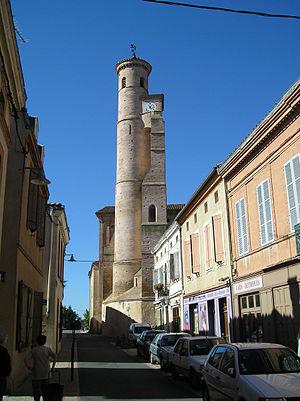
L'Isle-Jourdain (Gers, Midi-Pyrénées, France)
La liste des églises du Gers recense de manière exhaustive les églises situées dans le département français du Gers.
L'Isle-Jourdain est une commune française située dans le département du Gers, en région Occitanie.